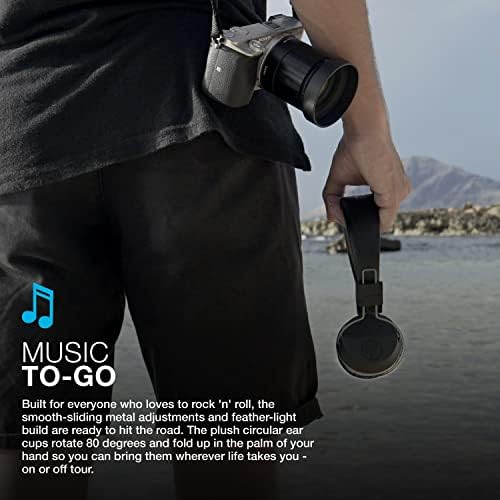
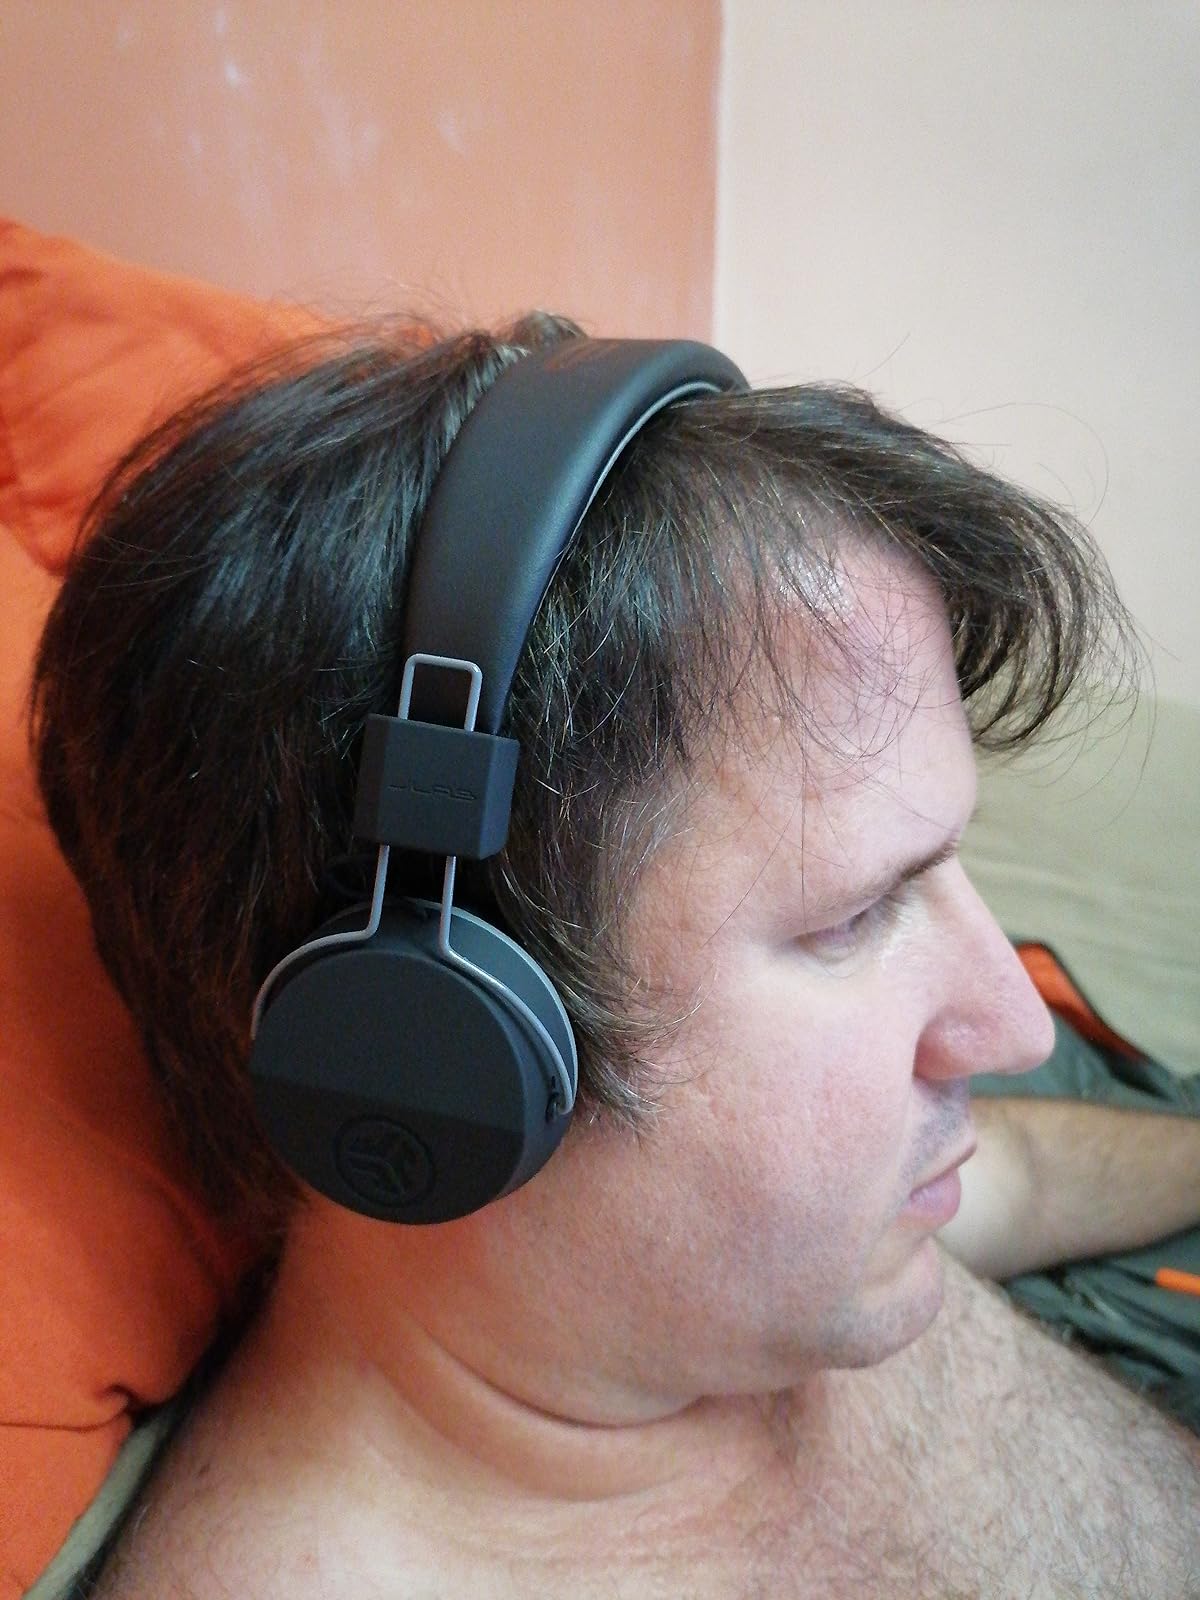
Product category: headphones
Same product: yes